Bernt Lie

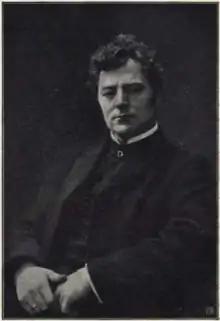

He was born on 13 July 1868, in Mandal, a son of stipendiary magistrate Emil Bernhard Lie (1836–1891) and Nicoline Bessesen. Through his sister Ida, he was the brother-in-law of Gjert Lindebrække and an uncle of Sjur Lindebrække and Tikken Manus. Through his brother Vilhelm Lie he was an uncle of Nils Lie. Through his father's brother, writer Jonas Lie he was a first cousin of Michael Strøm Lie, writers Mons Lie and Erik Lie, and a first cousin once removed of Erik's son, the Nazi Jonas Lie. He was a second cousin of Erika Lie, Karl Nissen, painter Jonas Lie and Eyolf Soot.